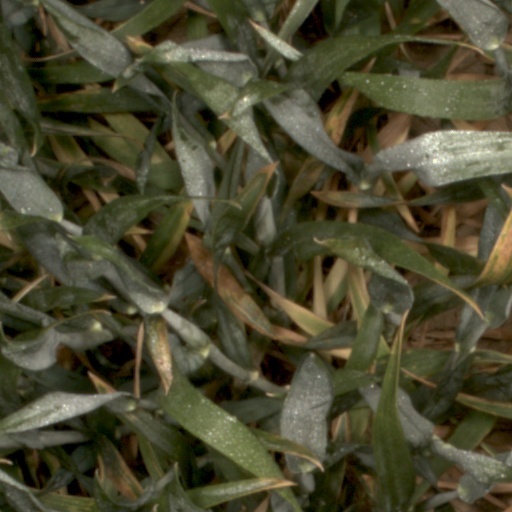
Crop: wheat